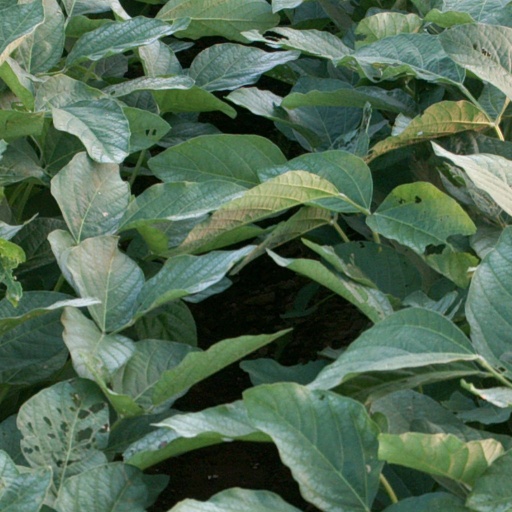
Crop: soybean